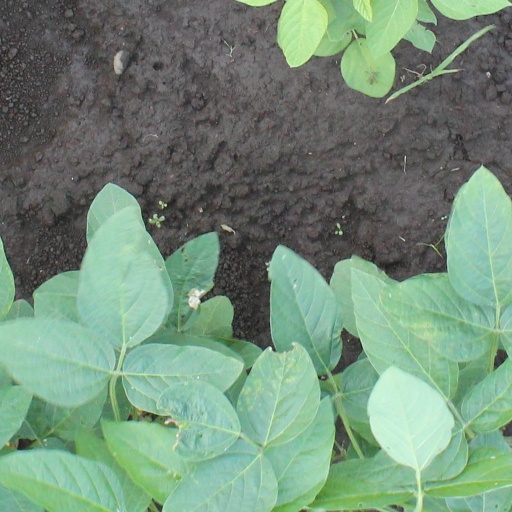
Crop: soybean